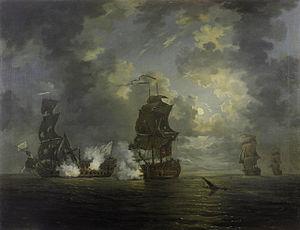
Michel-Ange Duquesne, Marquis de Menneville né à Toulon en 1702 et mort le 17 septembre 1778, est un officier de marine et administrateur colonial français du XVIIIᵉ siècle. Il est gouverneur de la Nouvelle-France de juillet 1752 au 10 juillet 1755 où il mène une active politique d’établissements militaires dans l’Ohio. Rentré en France en 1755, il est promu chef d'escadre et sert pendant la guerre de Sept Ans à Toulon. Il est battu et capturé par l’amiral Osborn au combat de Carthagène sur les côtes espagnoles en 1758, ce qui met un terme à sa carrière.
La bataille de Carthagène est une bataille navale secondaire qui a lieu le 28 février 1758 au large du port espagnol de Carthagène, en Méditerranée, pendant la guerre de Sept Ans. Une flotte britannique sous les ordres de l'amiral Osborn, qui bloquait la flotte française à l'intérieur du port de Carthagène, attaque et bat une flottille française sous les ordres de Michel-Ange Duquesne de Menneville venue à leur aide. L'interception de la flotte française permettait de limiter les renforts envoyés au secours de Louisbourg en Amérique du Nord, qui était assiégé par les Anglais et qui tombera plus tard cette année-là.
Le Foudroyant est un vaisseau de ligne de 80 canons de la Marine royale française lancé en 1750. Il est mis en chantier pendant la vague de construction qui sépare la fin de guerre de Succession d'Autriche du début de la guerre de Sept Ans. Il sert de Vaisseau amiral à l'escadre de Toulon au début de la guerre de Sept Ans. Capturé par la Royal Navy en 1758 et intégré à ses rangs, il sert comme vaisseau de troisième rang sous le nom de HMS Foudroyant. La marine anglaise l'utilise encore plusieurs fois comme vaisseau-amiral. Il quitte le service en 1787 après avoir participé à de nombreux engagement militaires.